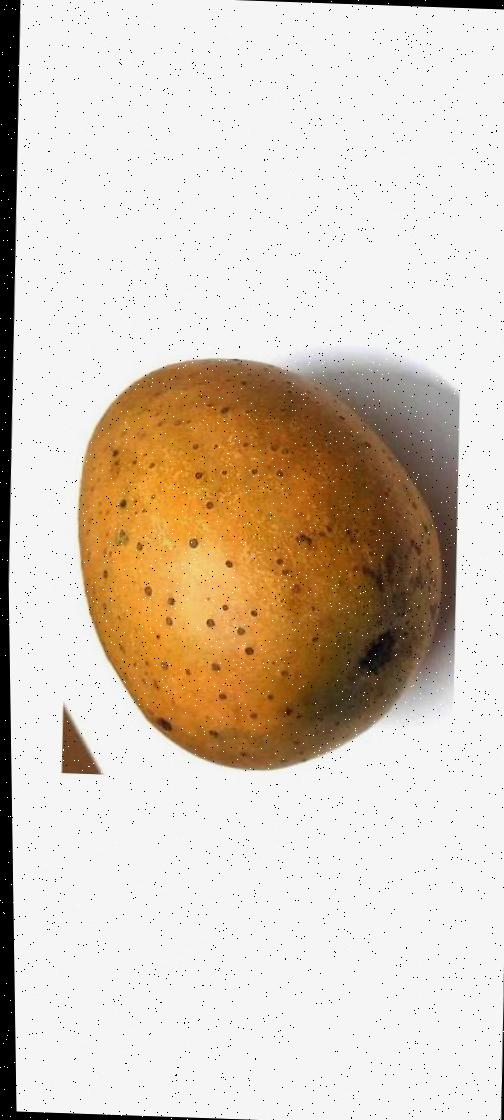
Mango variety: Gourmoti